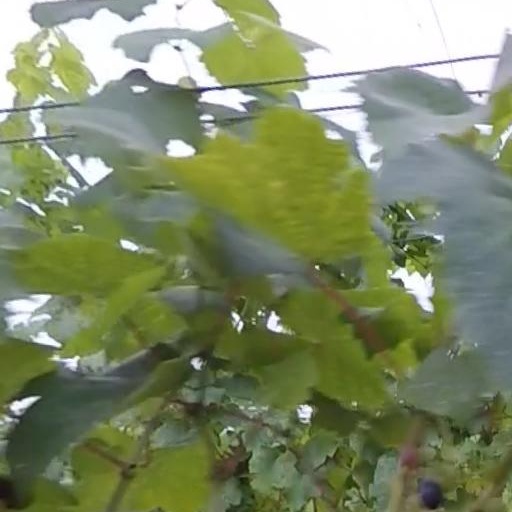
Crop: grape